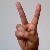
The image shows a hand gesture representing the letter 'V' in Indian Sign Language.